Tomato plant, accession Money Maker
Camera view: vertical (180 deg); turntable rotation: 300 degrees
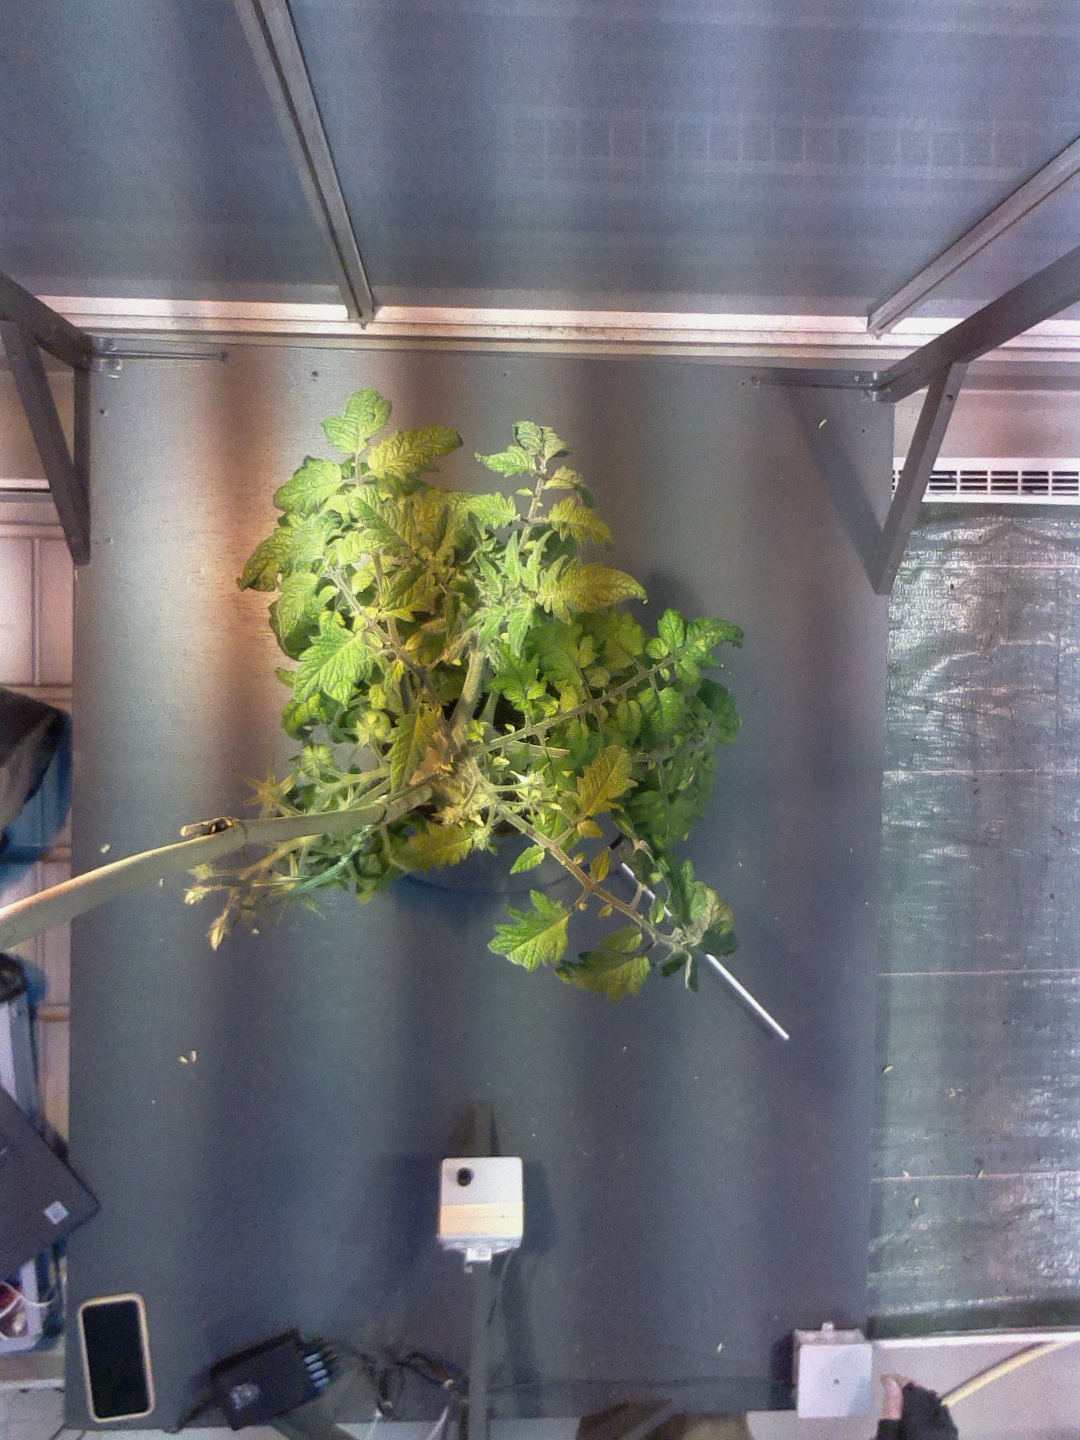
BBCH growth stage 72: 20%-30% of final fruit size